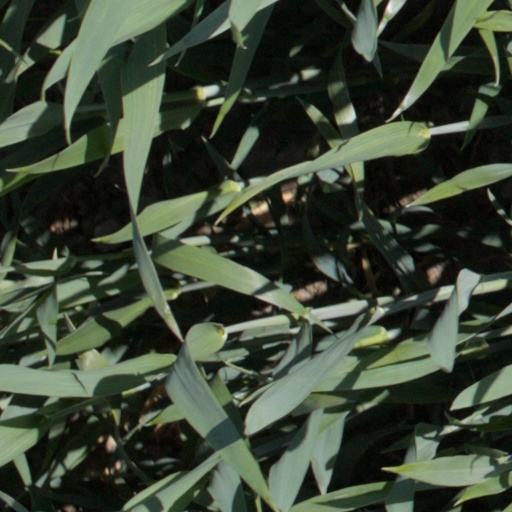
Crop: wheat